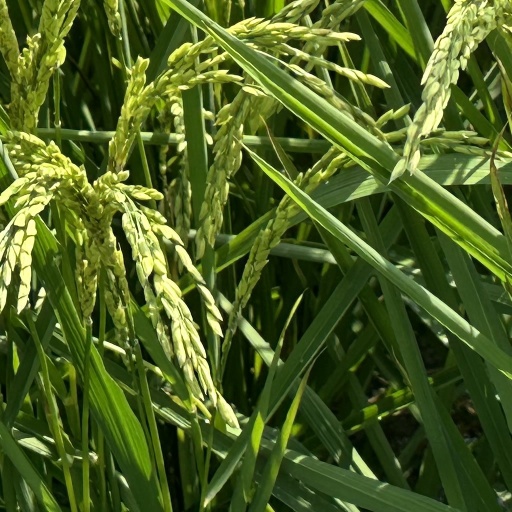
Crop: rice